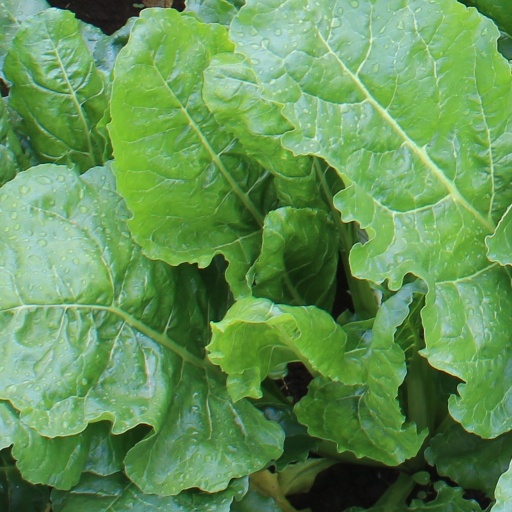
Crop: sugar beet